Gran Logia Espiritual Número 1

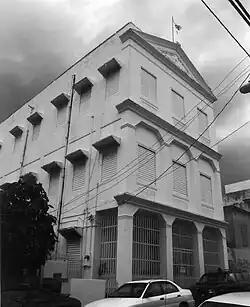
Casa de Almas in 2006.

Grand Spiritual Lodge No. 1 (Spanish: "Gran Logia Espiritual Número 1"), also known as Casa de las Almas ('house of the souls'), is a historic building and Spiritualist meeting hall located in Santurce in the city of San Juan, Puerto Rico. It was designed by Luis F. Delgado and Juan Rivera Paris using a simple but elegant Neoclassical style. The structure was built by members of the lodge in 1928 with the intended purpose of serving as a Spiritualist meeting hall for a local Spiritualist lodge ("centro espiritista") founded in 1910. It was added to the National Register of Historic Places in 2008 for its historic and architectural significance.